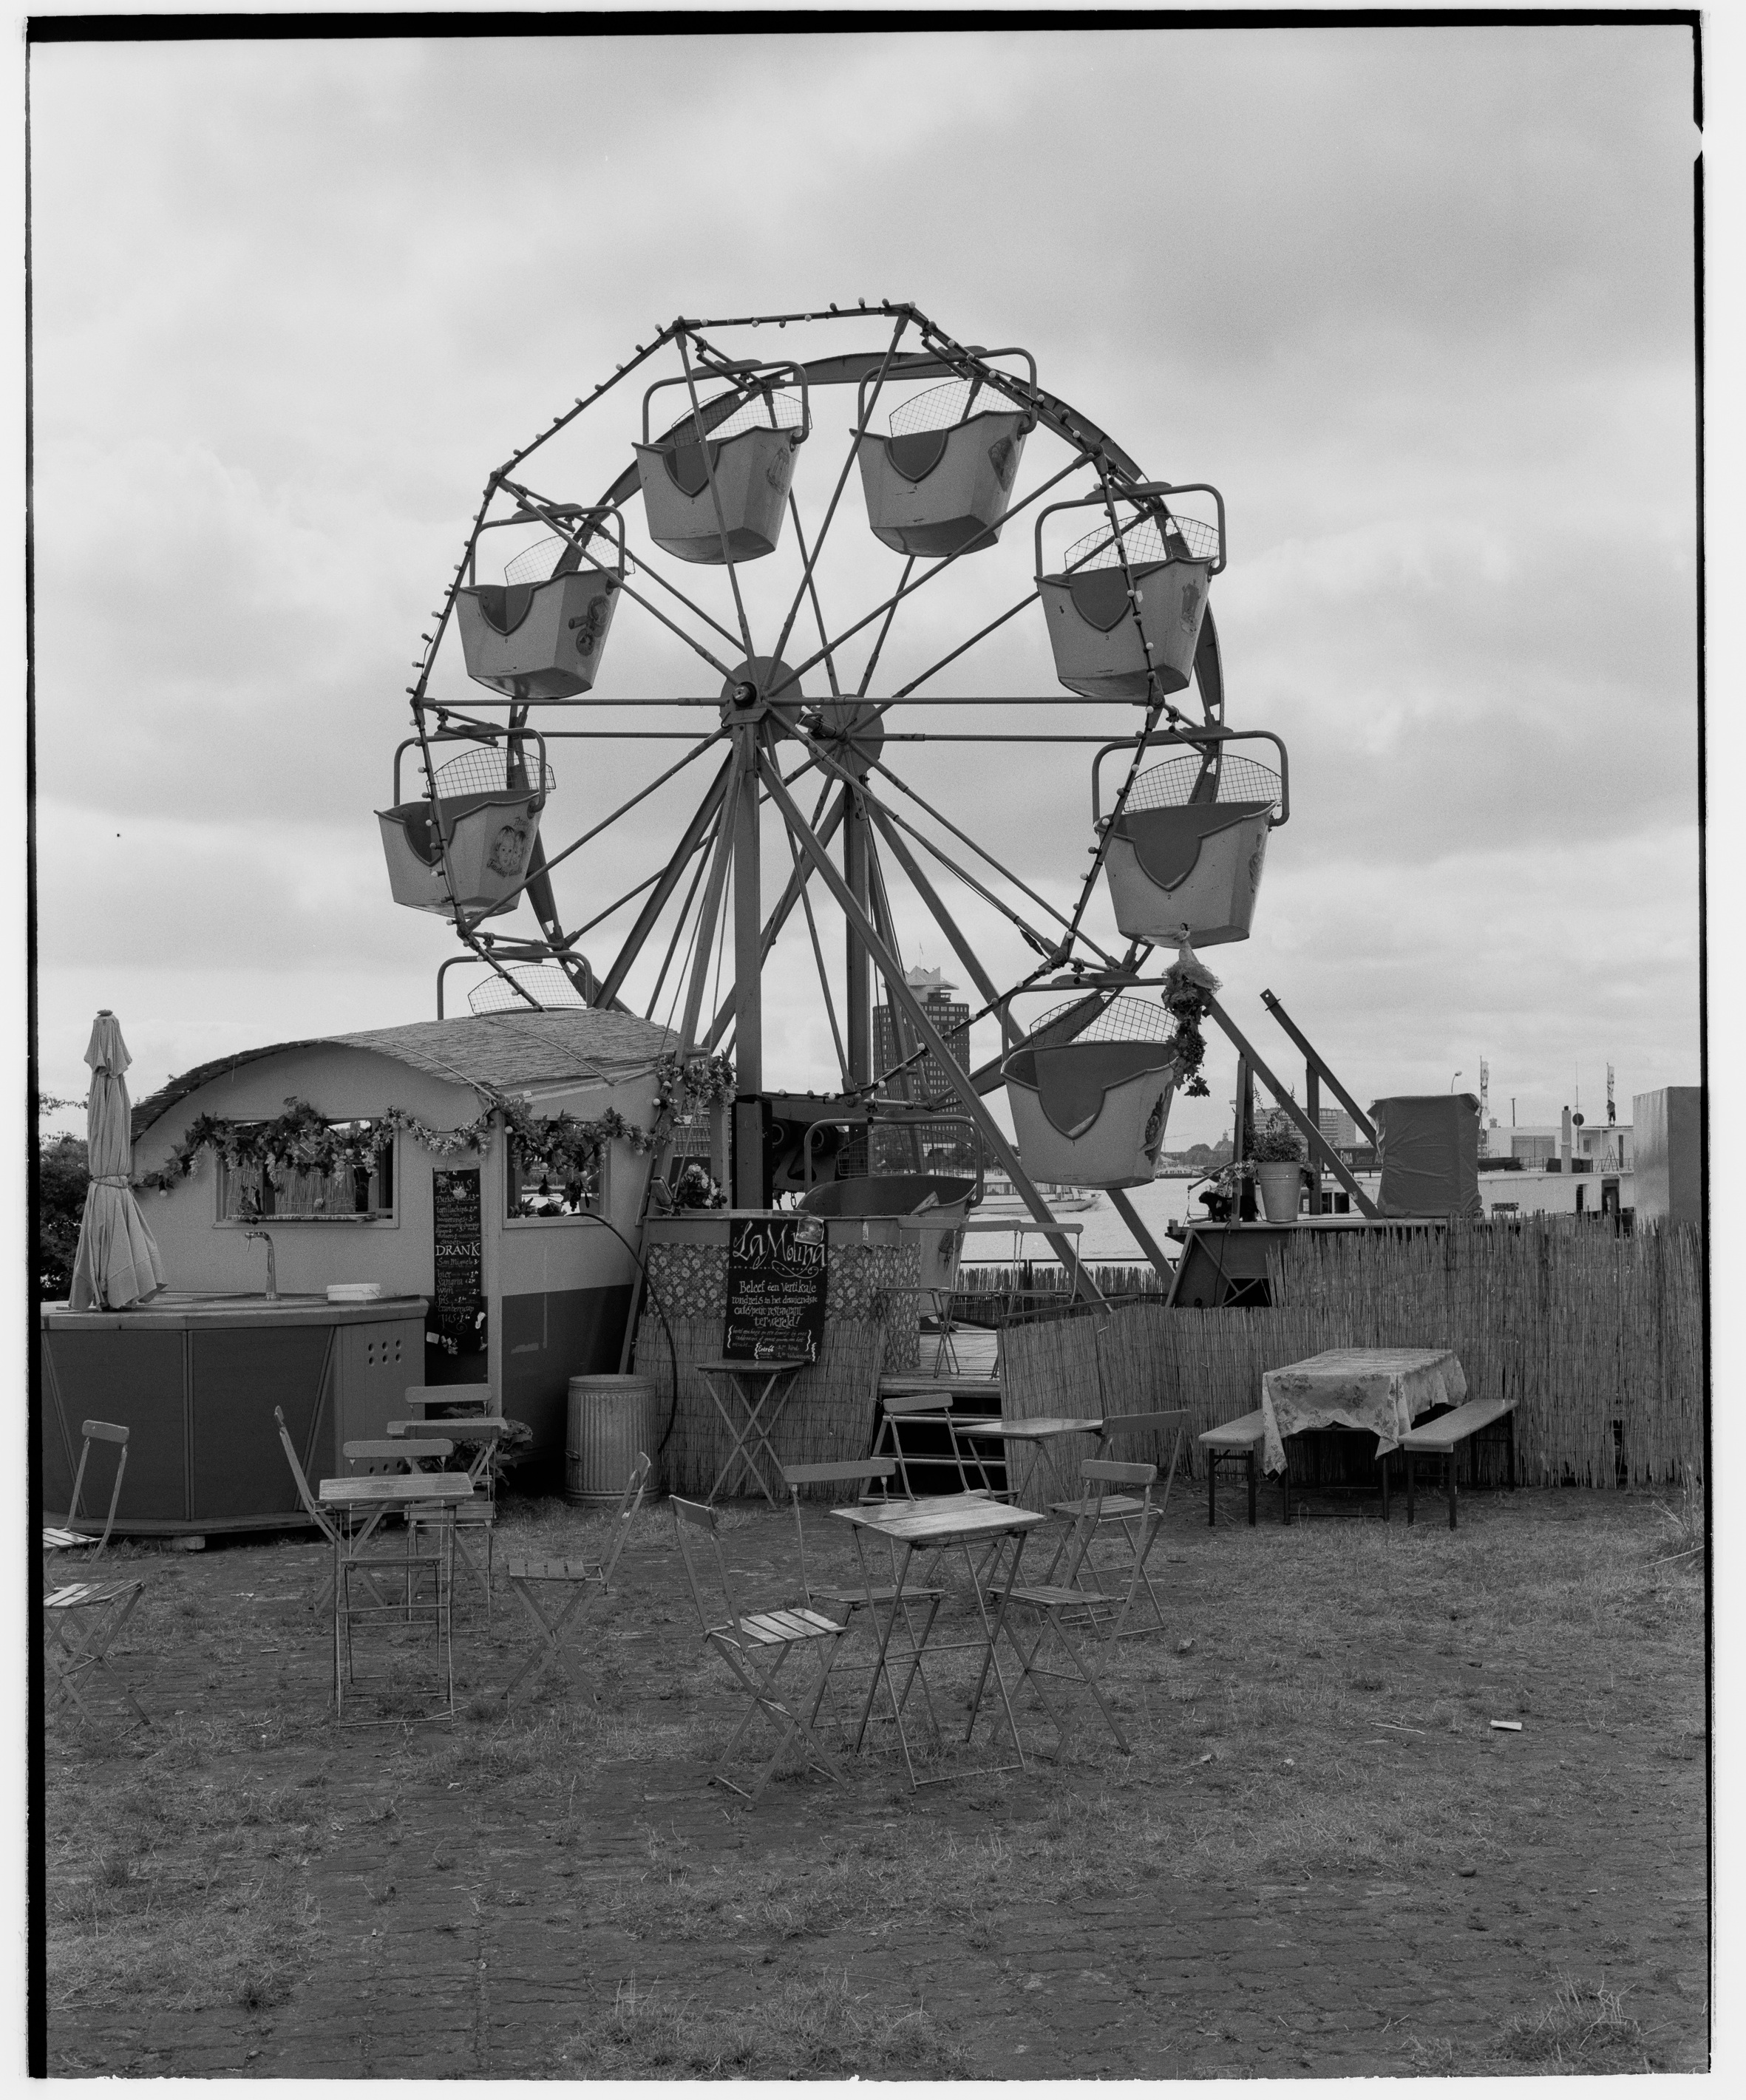
black and white, photography, vehicle, ferris wheel, monochrome, photograph, history, image, tourist attraction, shape, monochrome photography